The Big Picture Story Bible

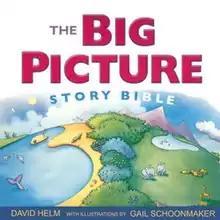

The Big Picture Story Bible is a 2004 children's Bible published by Crossway. It was written by David R. Helm and illustrated by Gail Schoonmaker. It focuses on the "overall story of God’s saving plan" instead of concentrating on individual stories, and is heavily influenced by Graeme Goldsworthy's biblical theology, especially his motif of "God's people in God's place under God's rule."